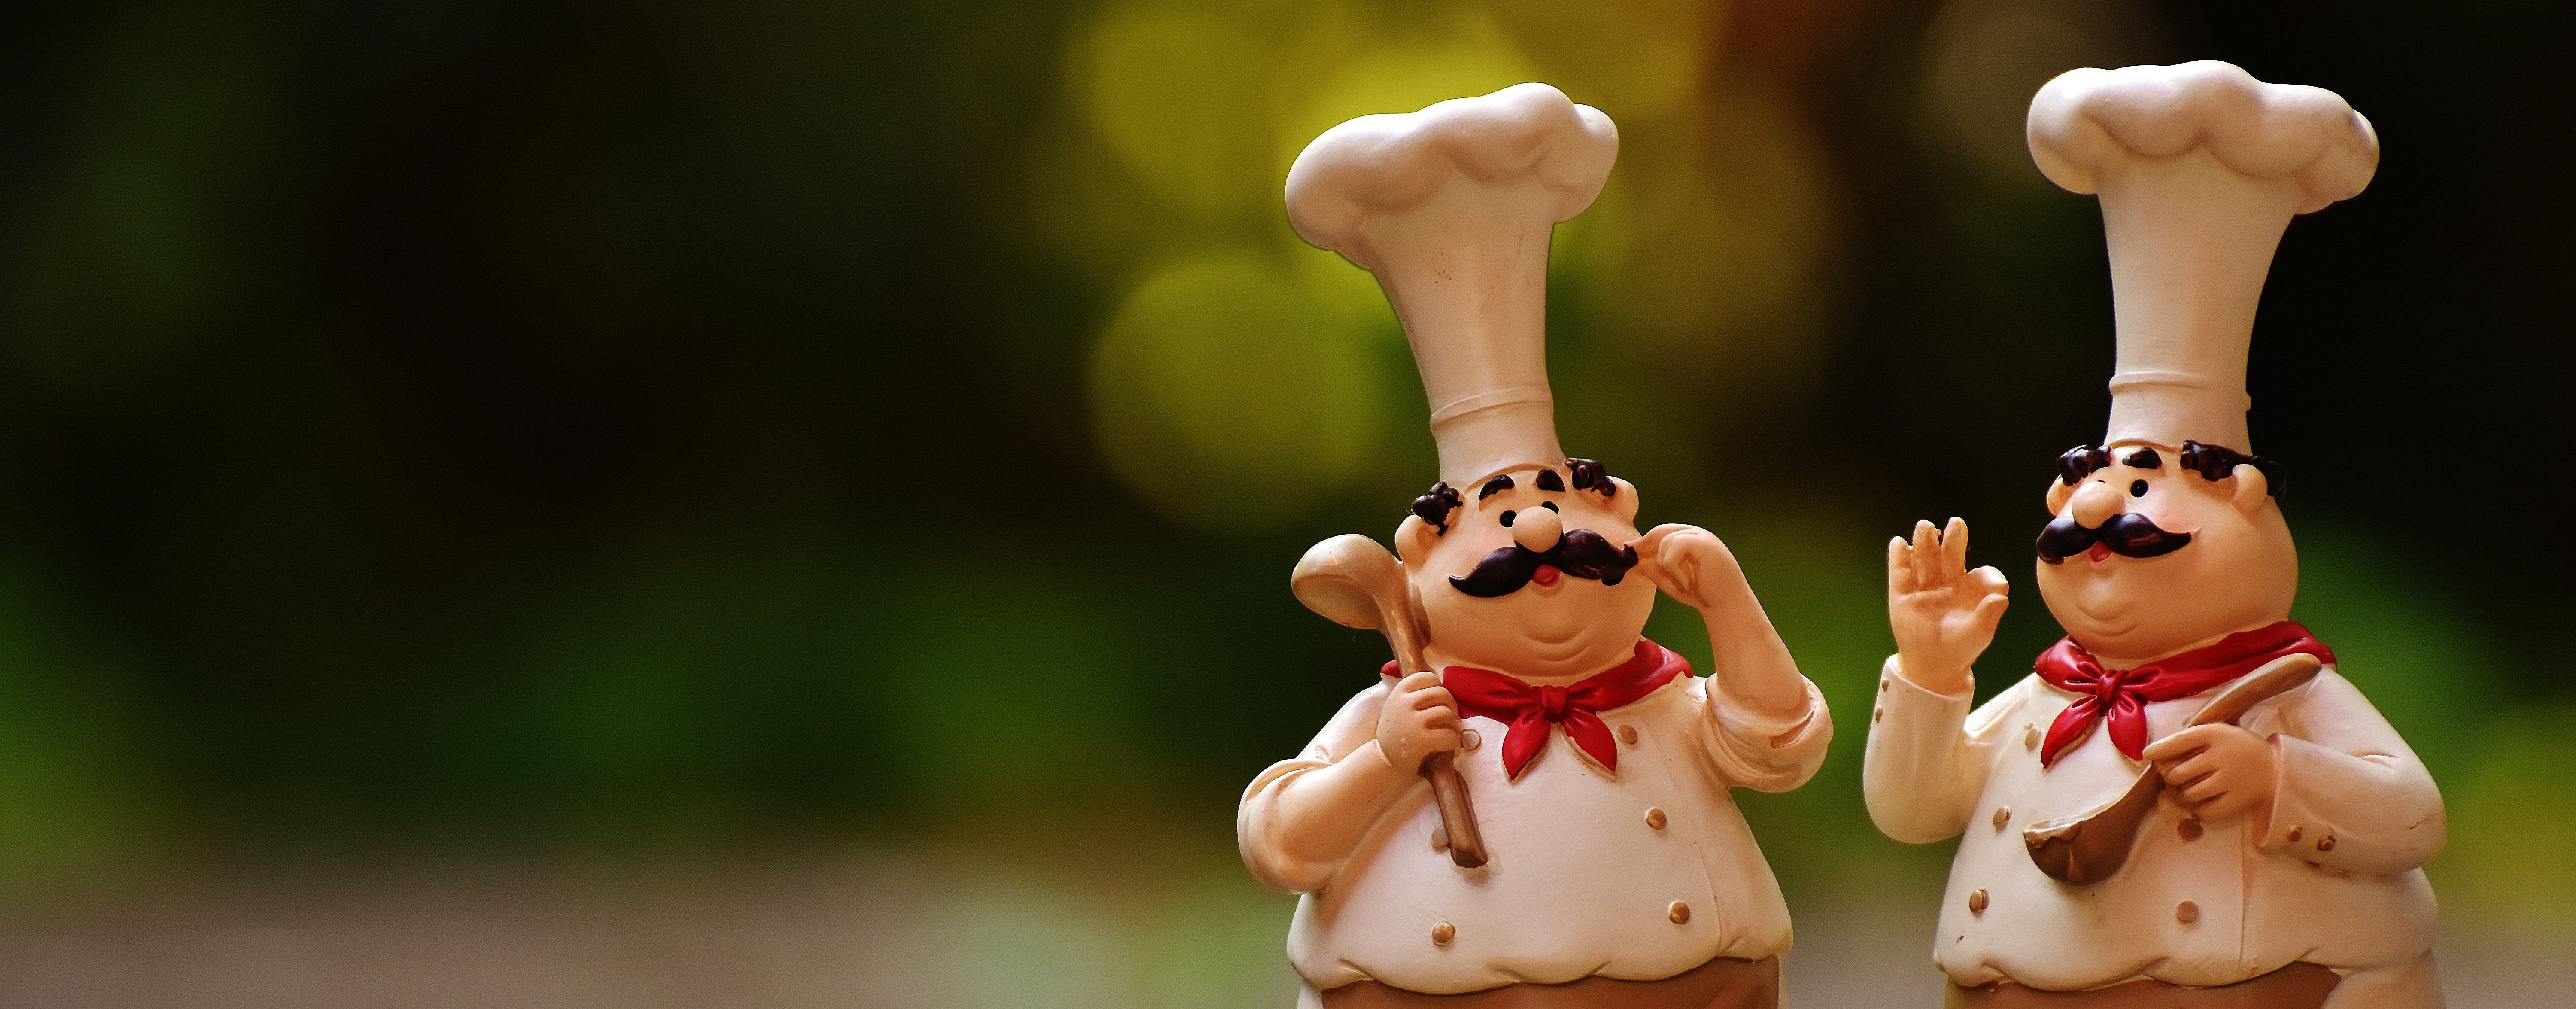
hand, flower, restaurant, finger, toy, cook, figurine, funny, figures, gastronomy, chefs